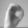
ASL letter: O